Drew Willy

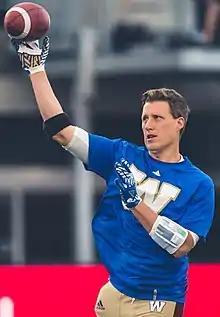
Willy with the Blue Bombers in 2016

On February 6, 2014, Willy was traded to the Blue Bombers for non-import wide receiver Jade Etienne. In his first year as a starter Willy lead the Bombers to a record of 7 wins and 11 losses. He played in 17 of the 18 regular season games. In the spring of 2015 Willy and the Blue bombers agreed to a contract extension through the 2017 season. In week 7 of the 2015 CFL season Willy left the game with a right knee injury: Two days later it was announced that Willy suffered a tibial plateau fracture and partial tear of the posterior cruciate ligament. He was expected to miss 6 to 8 weeks, possibly longer.